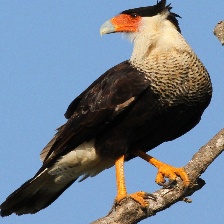
Species: CRESTED CARACARA
Scientific name: CARACARA CHERIWAY